Nundah State School

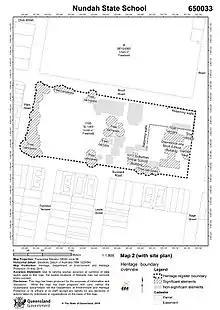
Site map, 2016

In the years following World War II the overriding concern for the Department of Public Instruction was the need to build school buildings as expeditiously and economically as possible. Queensland schools were faced with enormous overcrowding and a lack of resources. However, the Queensland Government and community saw education as a low priority and provided the department with only a small budget. Also, educationalists rejected the previous designs of school buildings, considering them outdated and favoured "lighter, loosely grouped, flexible" buildings.